Cass Technical High School

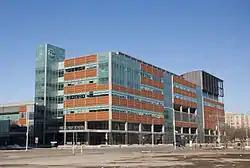
The school in 2010

Lewis Cass Technical High School (simply referred to as Cass Tech) is a four-year Public magnet high school in Midtown Detroit, Michigan, United States. It was established in 1907 and is part of the Detroit Public Schools Community District. It is named after Lewis Cass.